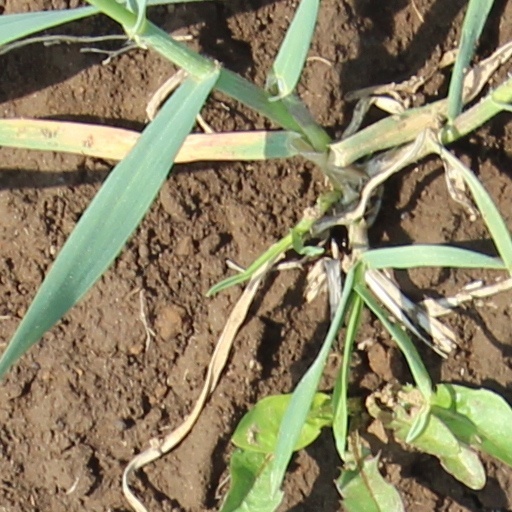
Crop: wheat